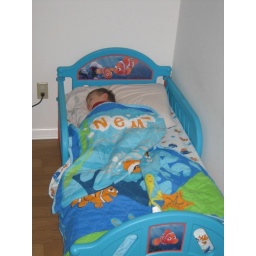
First night in his big boy bed